Hannibal (2001 film)

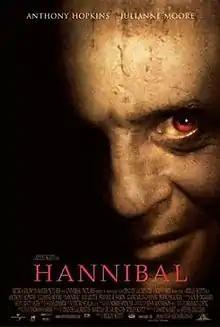
Theatrical release poster

Hannibal is a 2001 American horror film directed by Ridley Scott from a screenplay by David Mamet and Steven Zaillian. Based on the novel of the same name by Thomas Harris, it is a sequel to the 1991 film "The Silence of the Lambs". Its plot follows disgraced FBI special agent Clarice Starling as she attempts to apprehend the cannibalistic serial killer Hannibal Lecter before his surviving victim, Mason Verger, captures him. Anthony Hopkins reprises his role as Lecter, while Julianne Moore replaces Jodie Foster as Starling and Gary Oldman plays Verger. Ray Liotta, Frankie R. Faison, Giancarlo Giannini, and Francesca Neri also star.